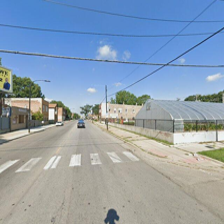
Label: streetView